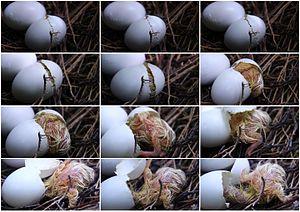
Le Pigeon ramier ou Palombe est la plus grande et la plus commune des espèces de pigeons européens : il pèse de 460 à 570 grammes, son envergure est de 75 à 80 centimètres et sa longueur de 40 à 42 centimètres. Il est répandu aussi bien en forêt que dans les milieux urbains ou ruraux. La colonisation des grandes villes est plus récente que celle réalisée par le pigeon biset. Les pigeons ramiers reviennent au nid initial de génération en génération pendant des dizaines d'années.